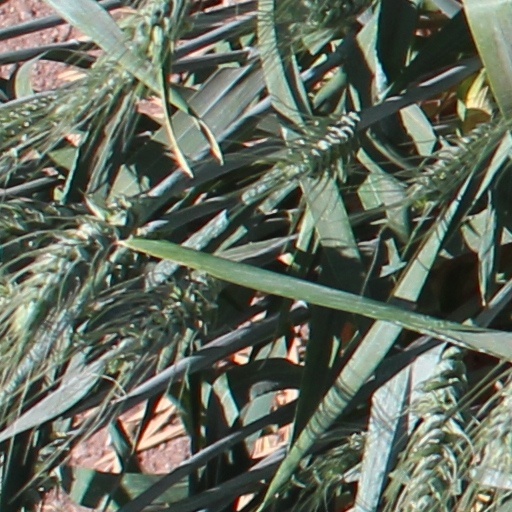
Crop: wheat